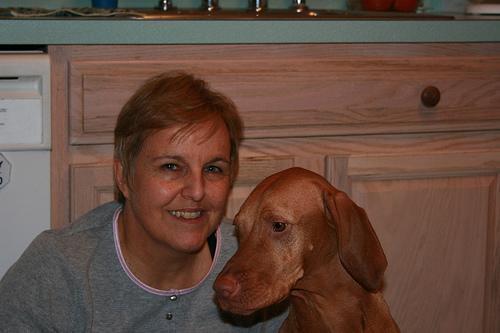
vizsla